Kinston Indians

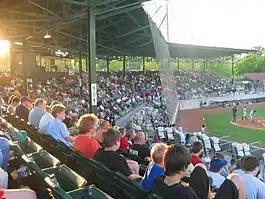
Grainger Grandstand, 2006.

Kinston's re-entry into Carolina League baseball in was successful both on the field and at the turnstile. The Eagles were able to claim the first of its Carolina League crowns. At a time when Kinston's population was only 25,000, the ball club attracted over 140,000 fans. Part of the lure was the talent supplied by Kinston's parent club, the Pittsburgh Pirates, which included Steve Blass (17–3, 1.97 ERA, 209 K's), and Frank Bork (19–7, 2.00 ERA). Another fan attraction was that the Eagles were for the first time a community owned team, operating under the non-profit Kinston Eagles Baseball Company, run by an elected eighteen-man, unpaid board of directors. Profits were reinvested into improving the stadium, promoting the team, and supplying playing equipment for the youth of Kinston. This arrangement continued through all thirteen years of Kinston's second tenure in the Carolina League, from through .